2019 Britcar Endurance Championship

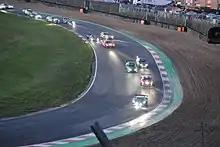
The start of the final race of the year at Brands Hatch

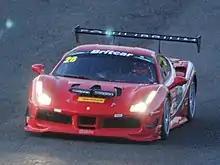
Paul Bailey and Andy Schulz were the Class 2 and overall champions in a Ferrari 488 Challenge.

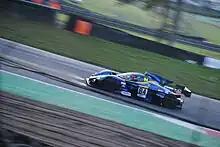
Tim Gray, Alistair Boulton and Grant Williams were the Class 1 champion in a Praga R1T

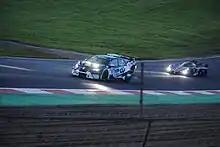
Tim Docker was the Class 4 champion in a VW Golf GTI TCR

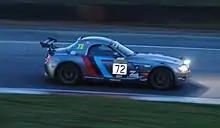
Chris Murphy was the Class 5 champion in a BMW Z4

The Class 1 championship title was won by Tim Gray, Alistair Boulton and Grant Williams, Paul Bailey and Andy Schulz were the Class 2 champions, the Class 3 champions were Mark and Peter Cunningham, Tim Docker won the Class 4 championship title and Class 5 was won by Chris Murphy. The overall championship was sealed by Paul Bailey and Andy Schulz, who were 34 points ahead of Tim Docker.